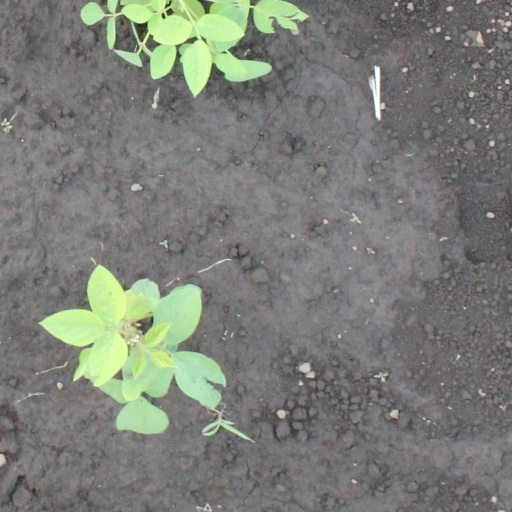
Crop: soybean